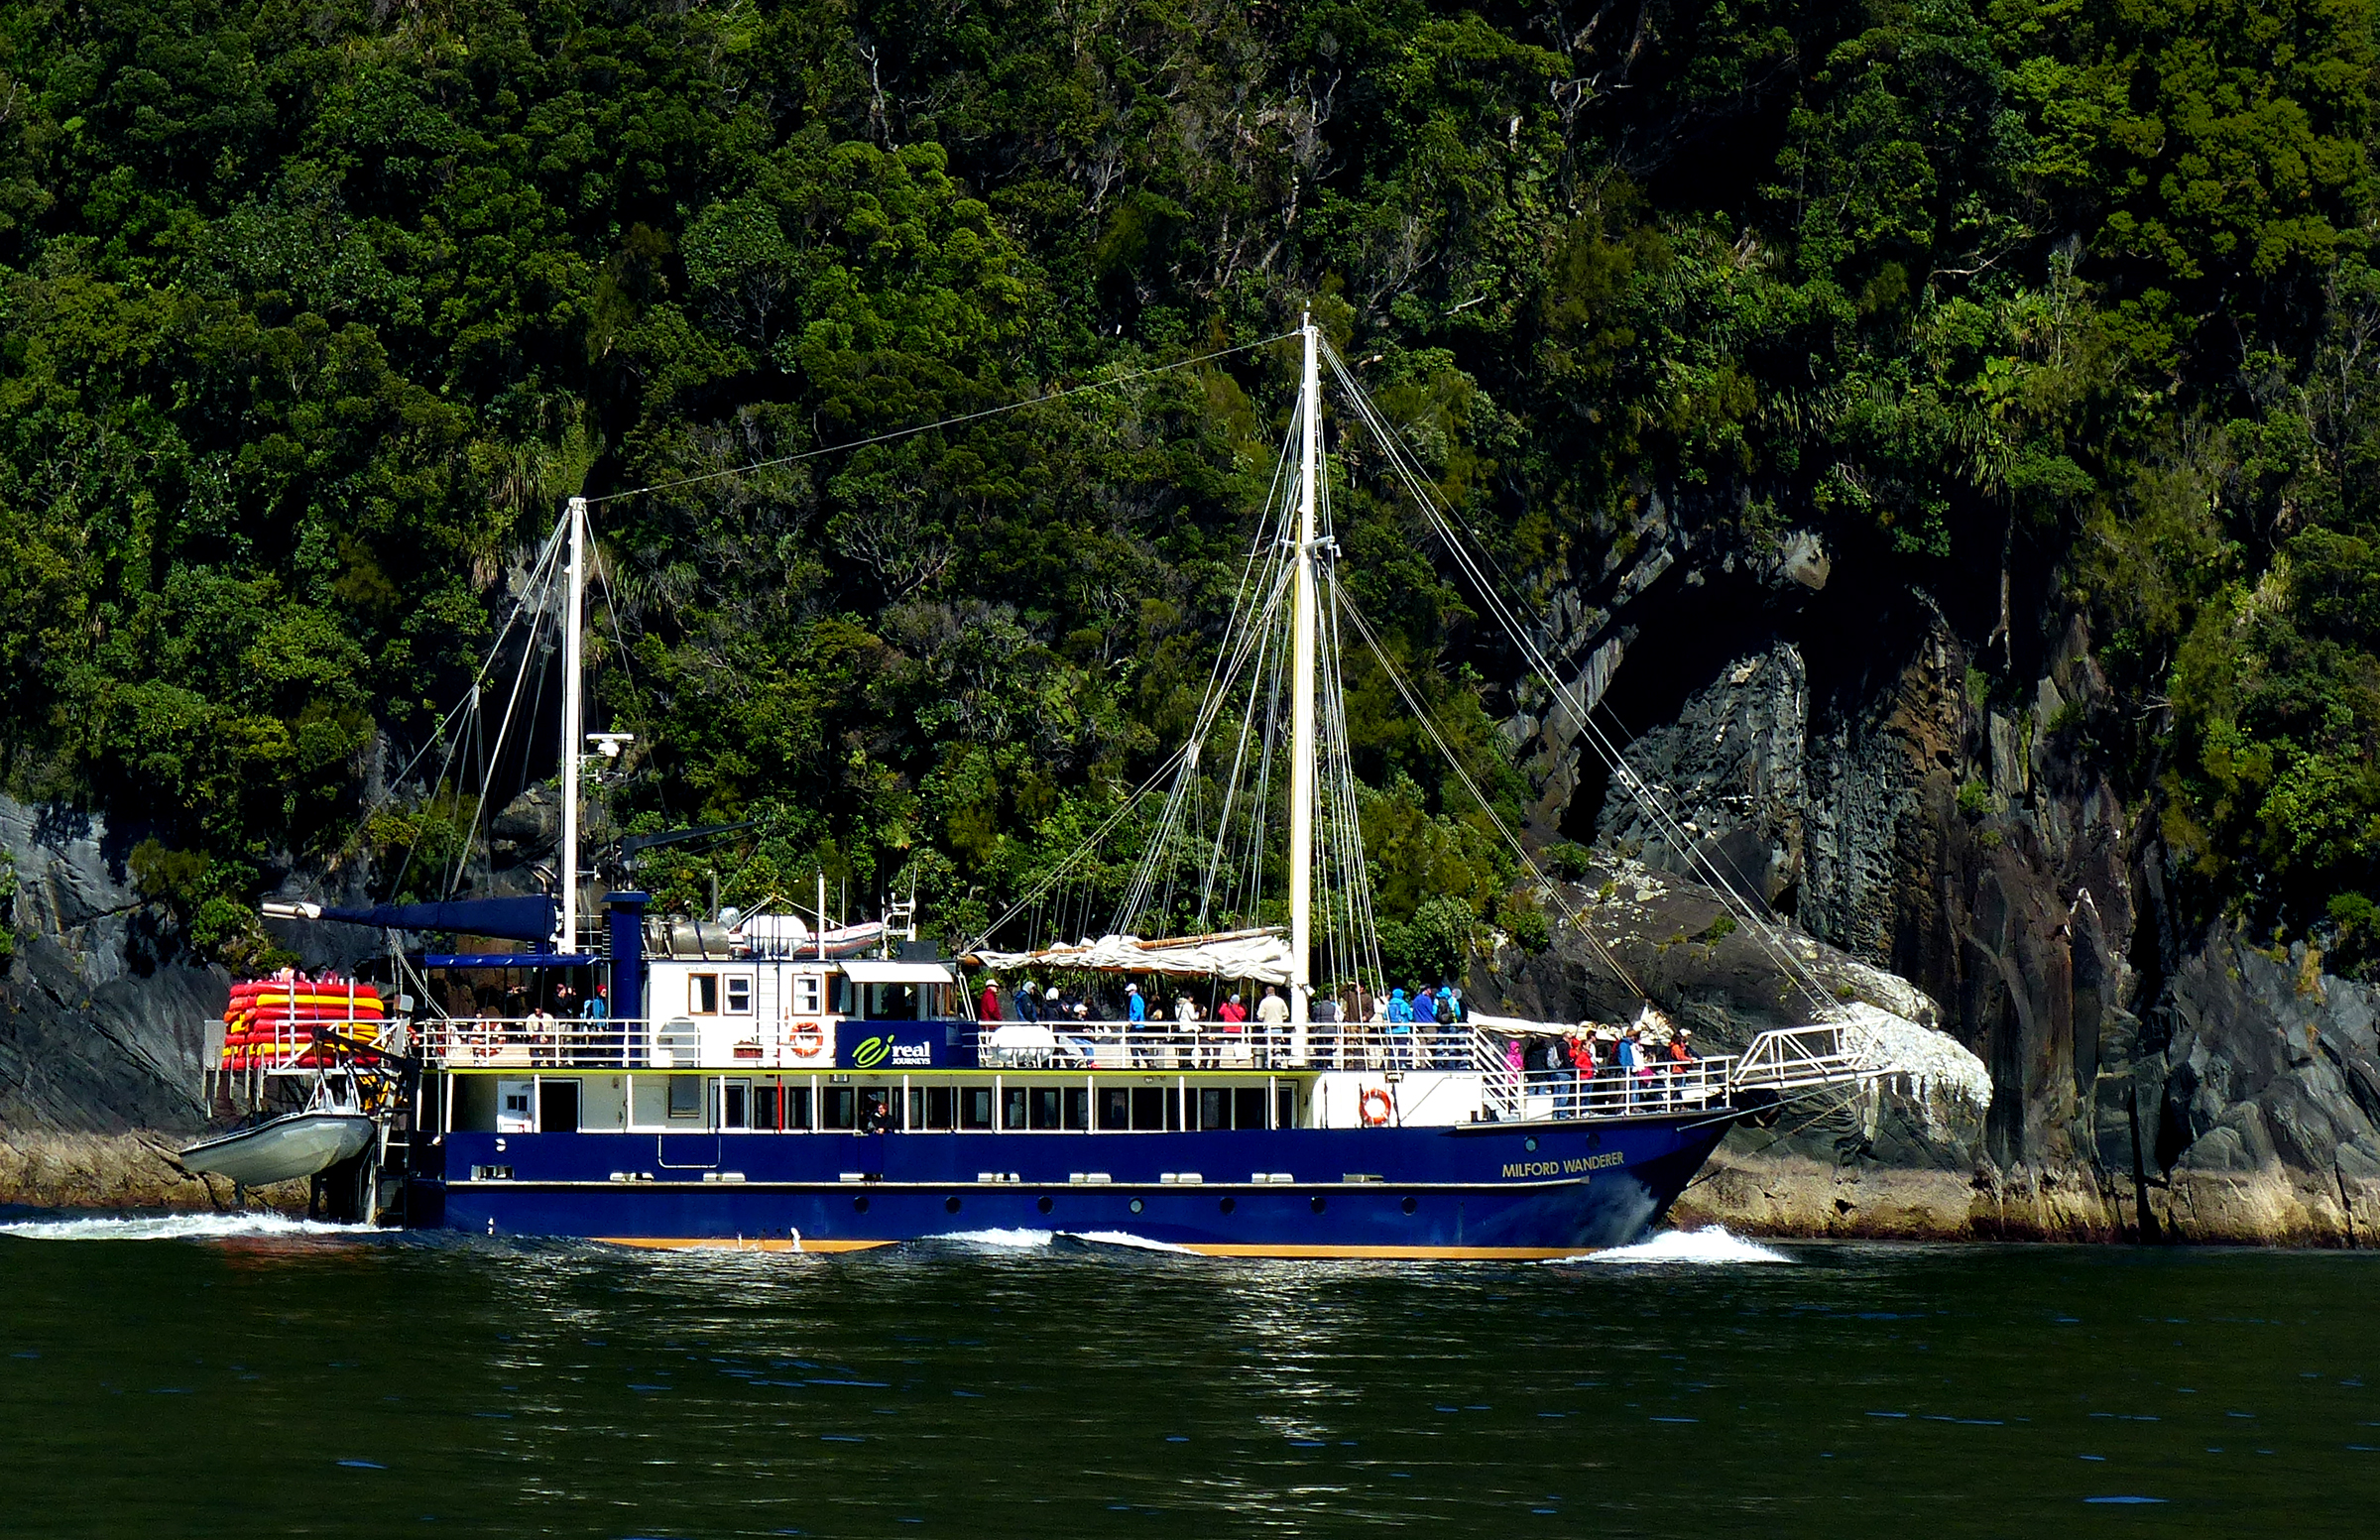
sea, boat, river, ship, vehicle, bay, sailboat, waterway, boating, fiordlandnationalpark, milfordsound, milfordwanderer, blueboat, watercraft, steamboat, fishing vessel